Romain Grosjean

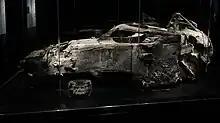
The front half of the wreckage of Grosjean's car, on display in 2023

On 28 September 2018 it was confirmed that Haas would retain Grosjean for the 2019 season, again partnering Magnussen. Like his 2018 season, Grosjean's 2019 was plagued with reliability issues, poor luck and driver errors. Additionally, the Haas VF-19 suffered from poor pace throughout the season, often qualifying well but falling far behind during races.